John Abbott College

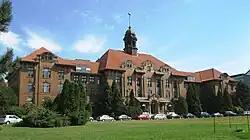
The Herzberg building.

The Herzberg building is the central building on campus, housing classrooms and labs for a variety of subjects. The building is also home to essential student services, such as the college library, the Oval coffeehouse, offices for various clubs, the Print Services office, as well as offices for both the director general and the academic dean. Herzberg also houses the Agora, a large open space used for presentations, career fairs and some ceremonies.